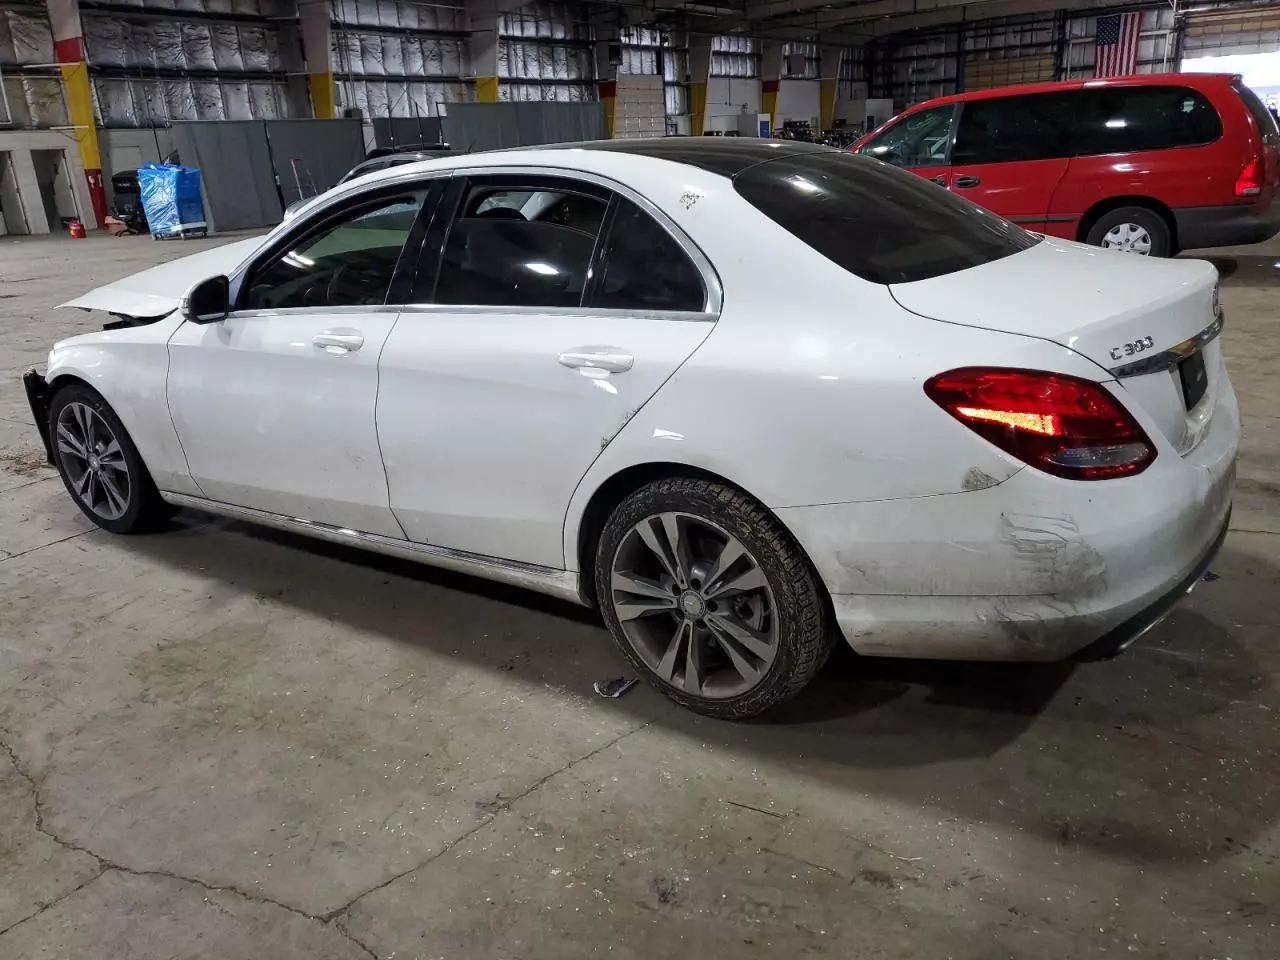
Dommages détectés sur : pare-choc avant, feu avant droit, feu avant gauche, capot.
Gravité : majeur